Govt. PG College Rampur Bushahr

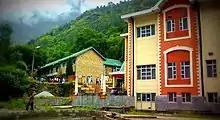
Auditorium view

Govt. PG College Rampur Bushahr known as "Govind Ballabh Pant Memorial Government PG College Rampur Bushahr" is a government degree college at Part Bungalow in the town Rampur Bushahr. College is affiliated with HPU. It is established in 1959. It is situated at shore of Satluj river near NH 05 alongside of town. This college is the center for students of 4 districts.